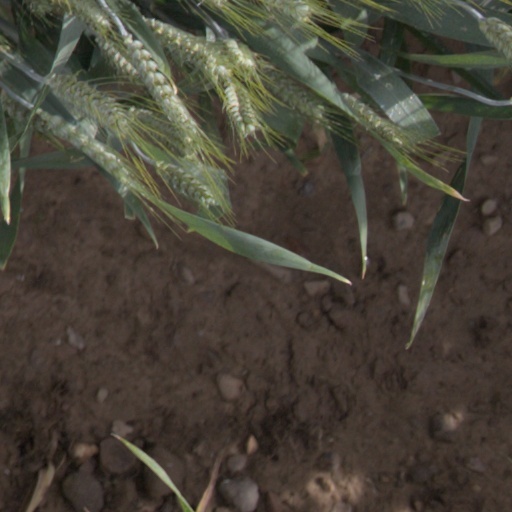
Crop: wheat